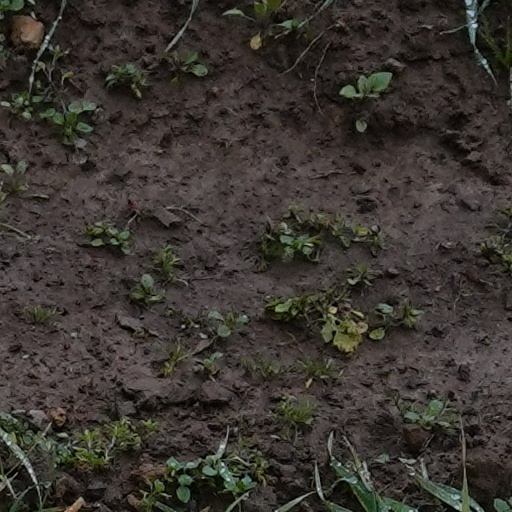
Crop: wheat